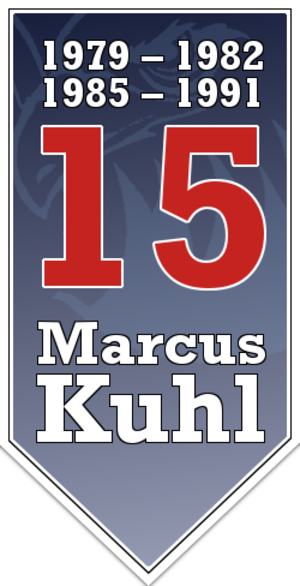
Les Adler Mannheim sont un club de hockey sur glace professionnel d'Allemagne, localisé à Mannheim dans le Bade-Wurtemberg. Le club évolue dans la plus haute division allemande, le championnat d'Allemagne élite, la Deutsche Eishockey-Liga.
Marcus Kuhl est un ancien joueur de hockey sur glace, et depuis 1994 directeur du club de Mannheim Adler.